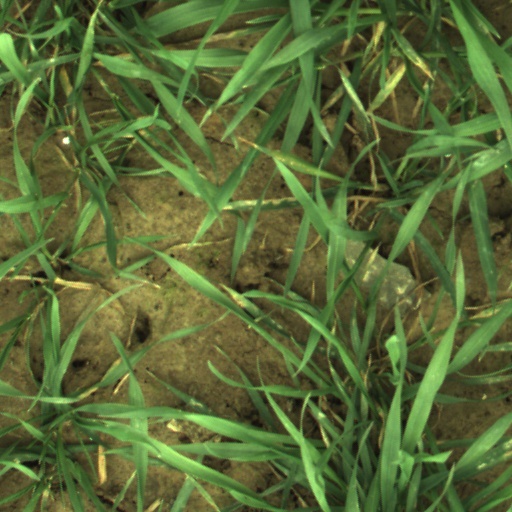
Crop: wheat